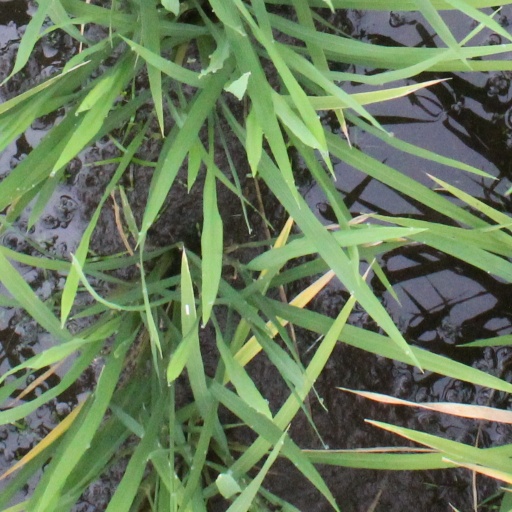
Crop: rice